1933 anti-Nazi boycott

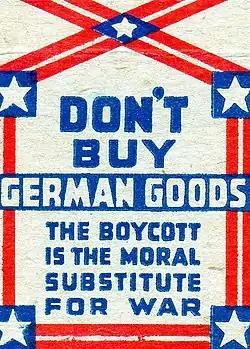
A matchbook cover issued by the Non-Sectarian Anti-Nazi League to advertise the boycott

In Britain the movement to boycott German goods was opposed by the conservative Board of Deputies of British Jews. In the United States a boycott committee was established by the American Jewish Congress (AJC), with B'nai B'rith and the American Jewish Committee abstaining. At that point, they were in agreement that further public protests might harm the Jews of Germany.